Plumetot

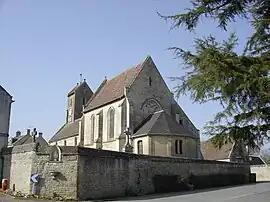
The church in Plumetot

Plumetot is a commune in the Calvados department in the Normandy region in northwestern France.